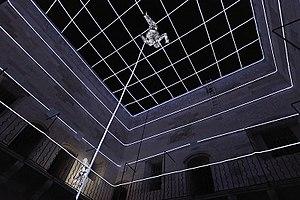
Migrations, Groupe F, Chateau d'if, 2013
Groupe F est une structure de production spécialisée dans la conception et la réalisation de spectacles vivants et d’événements pyrotechniques. Son activité se développe sur les cinq continents.